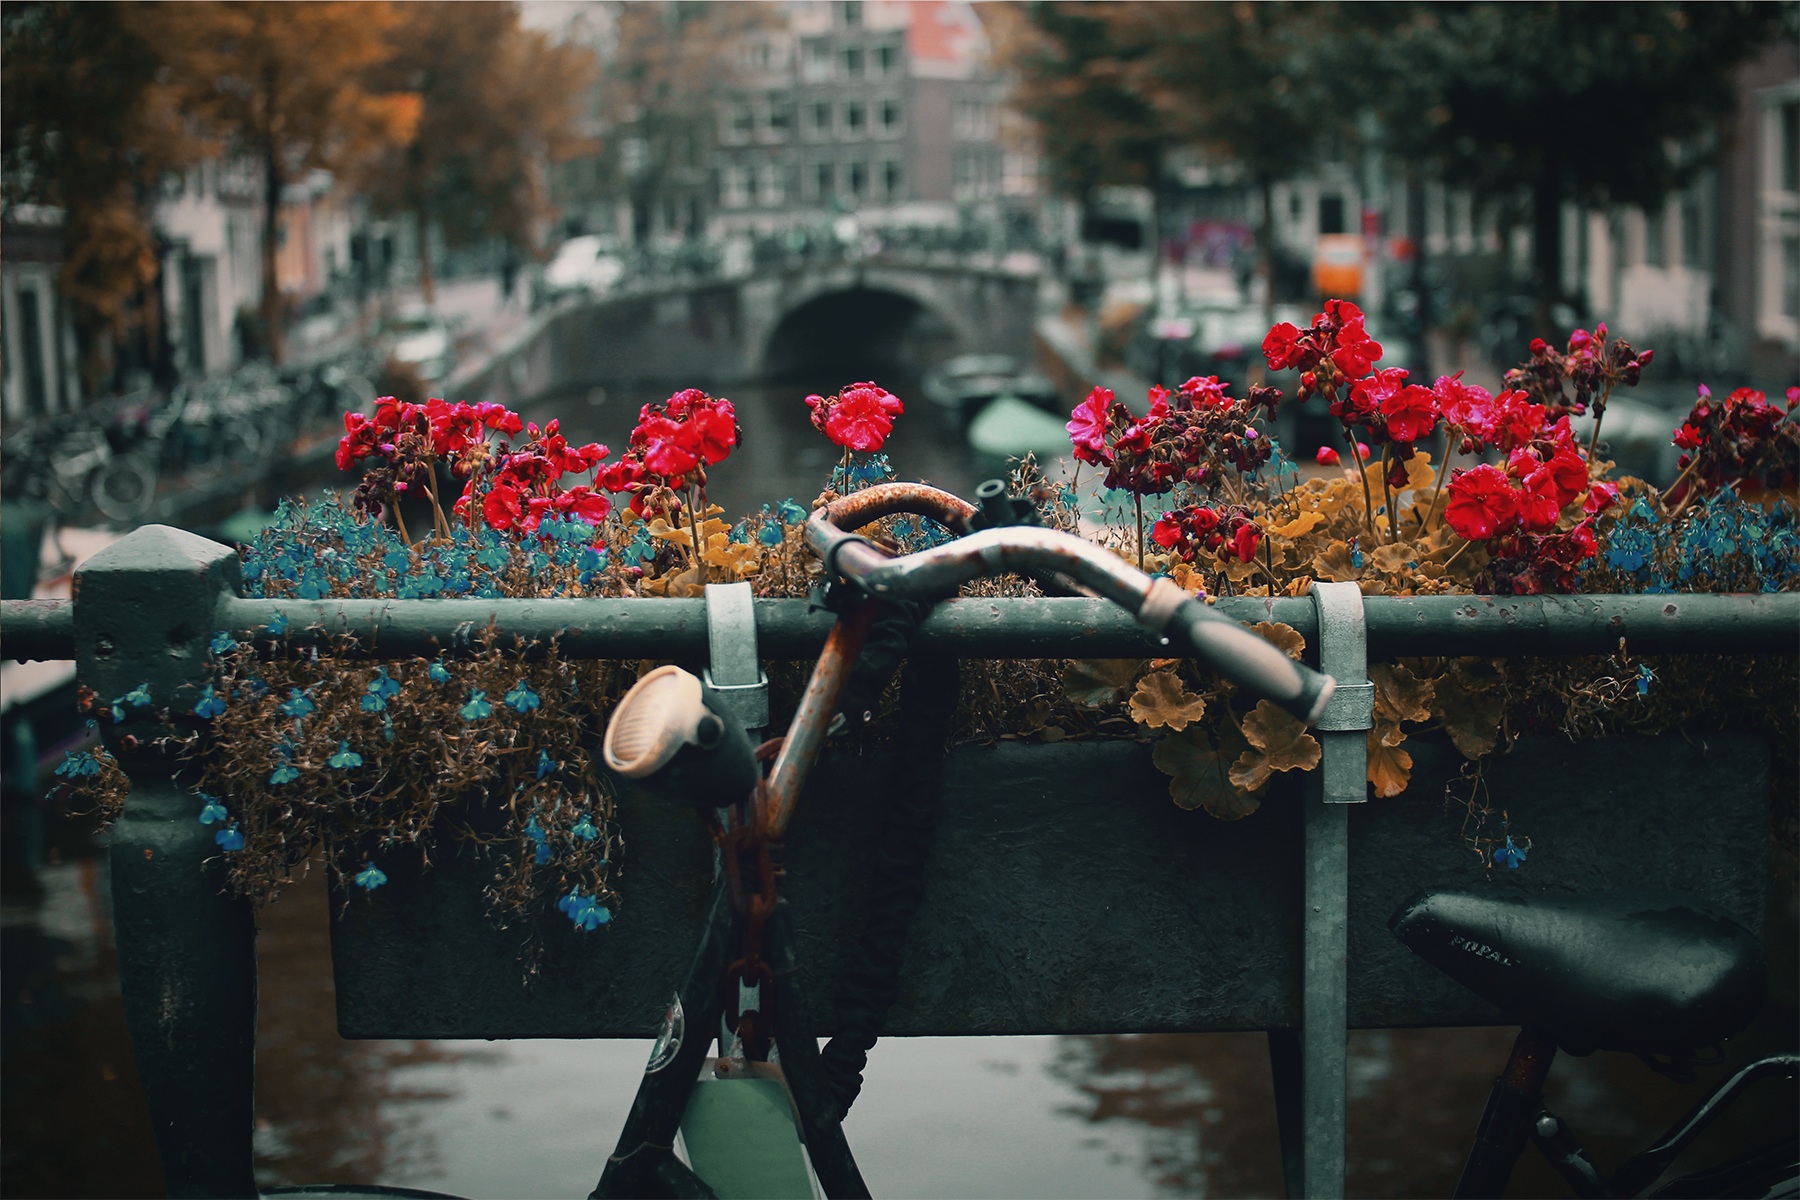
bridge, street, flower, bike, canal, crowd, red, color, autumn, season, amsterdam, temple